Describe the emotion expressed in this image:  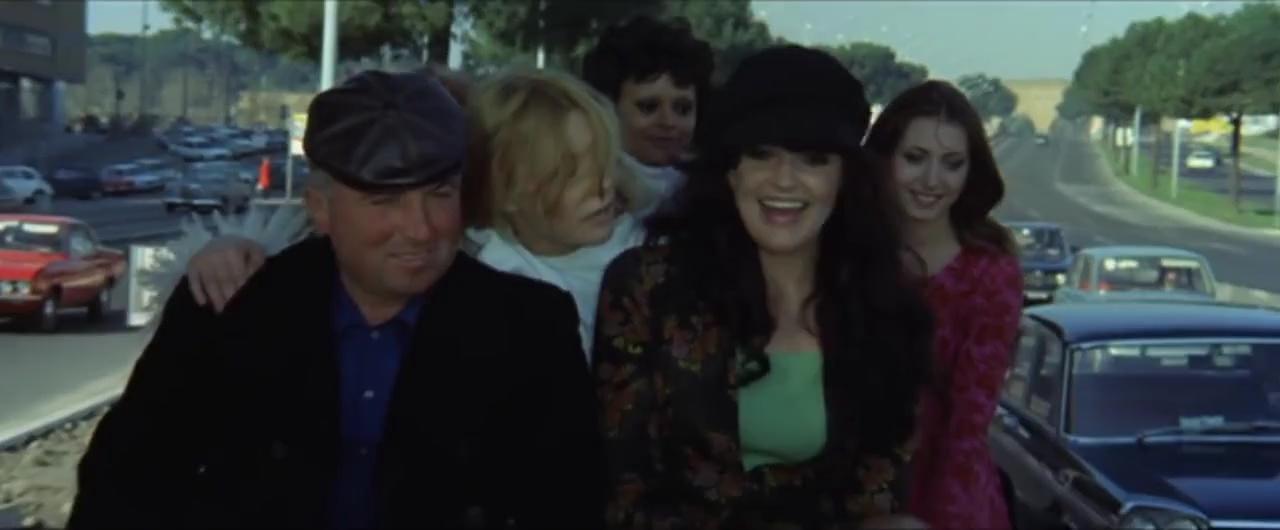
This person displays Pain, valence and arousal with low intensity.